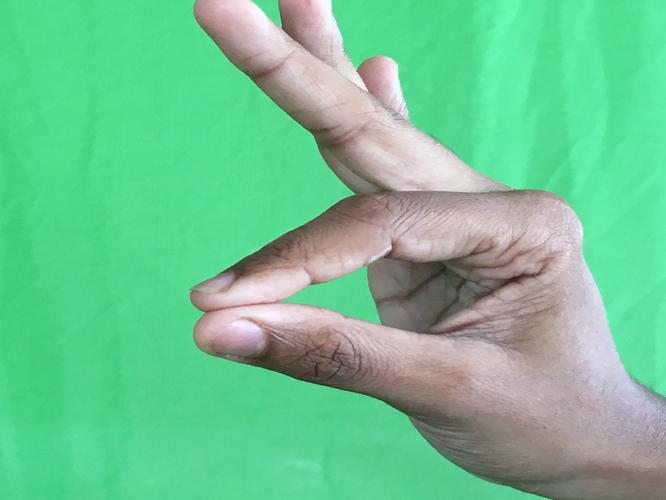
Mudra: Hamsasyam
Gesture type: single_hand